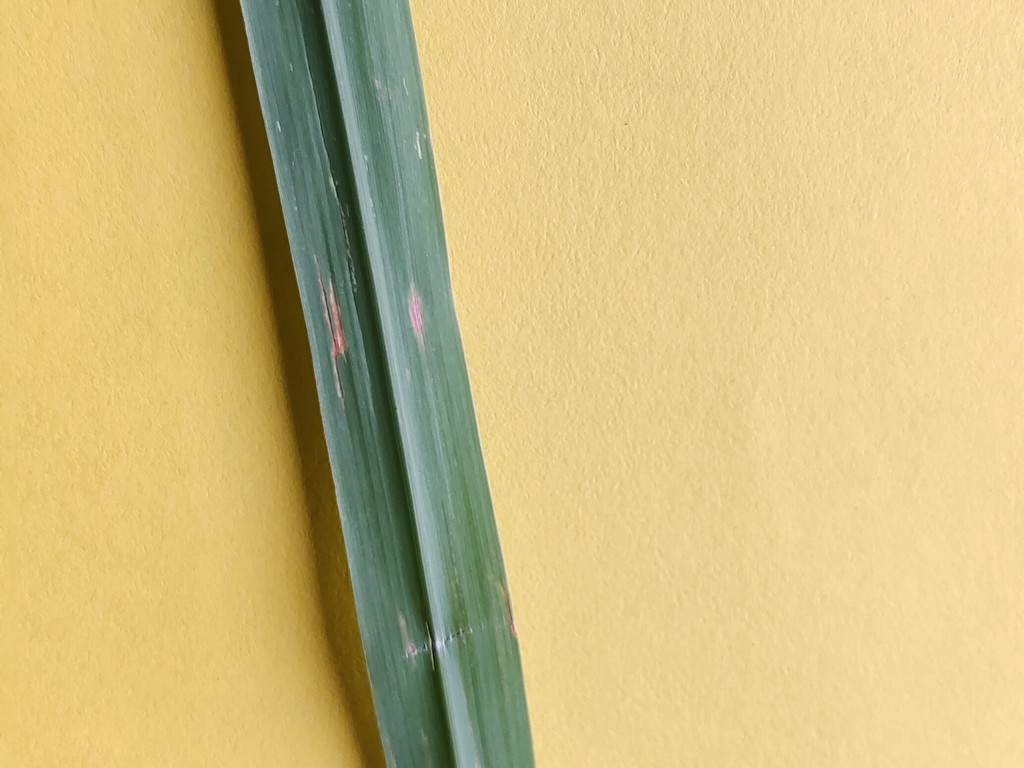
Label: Unhealthy